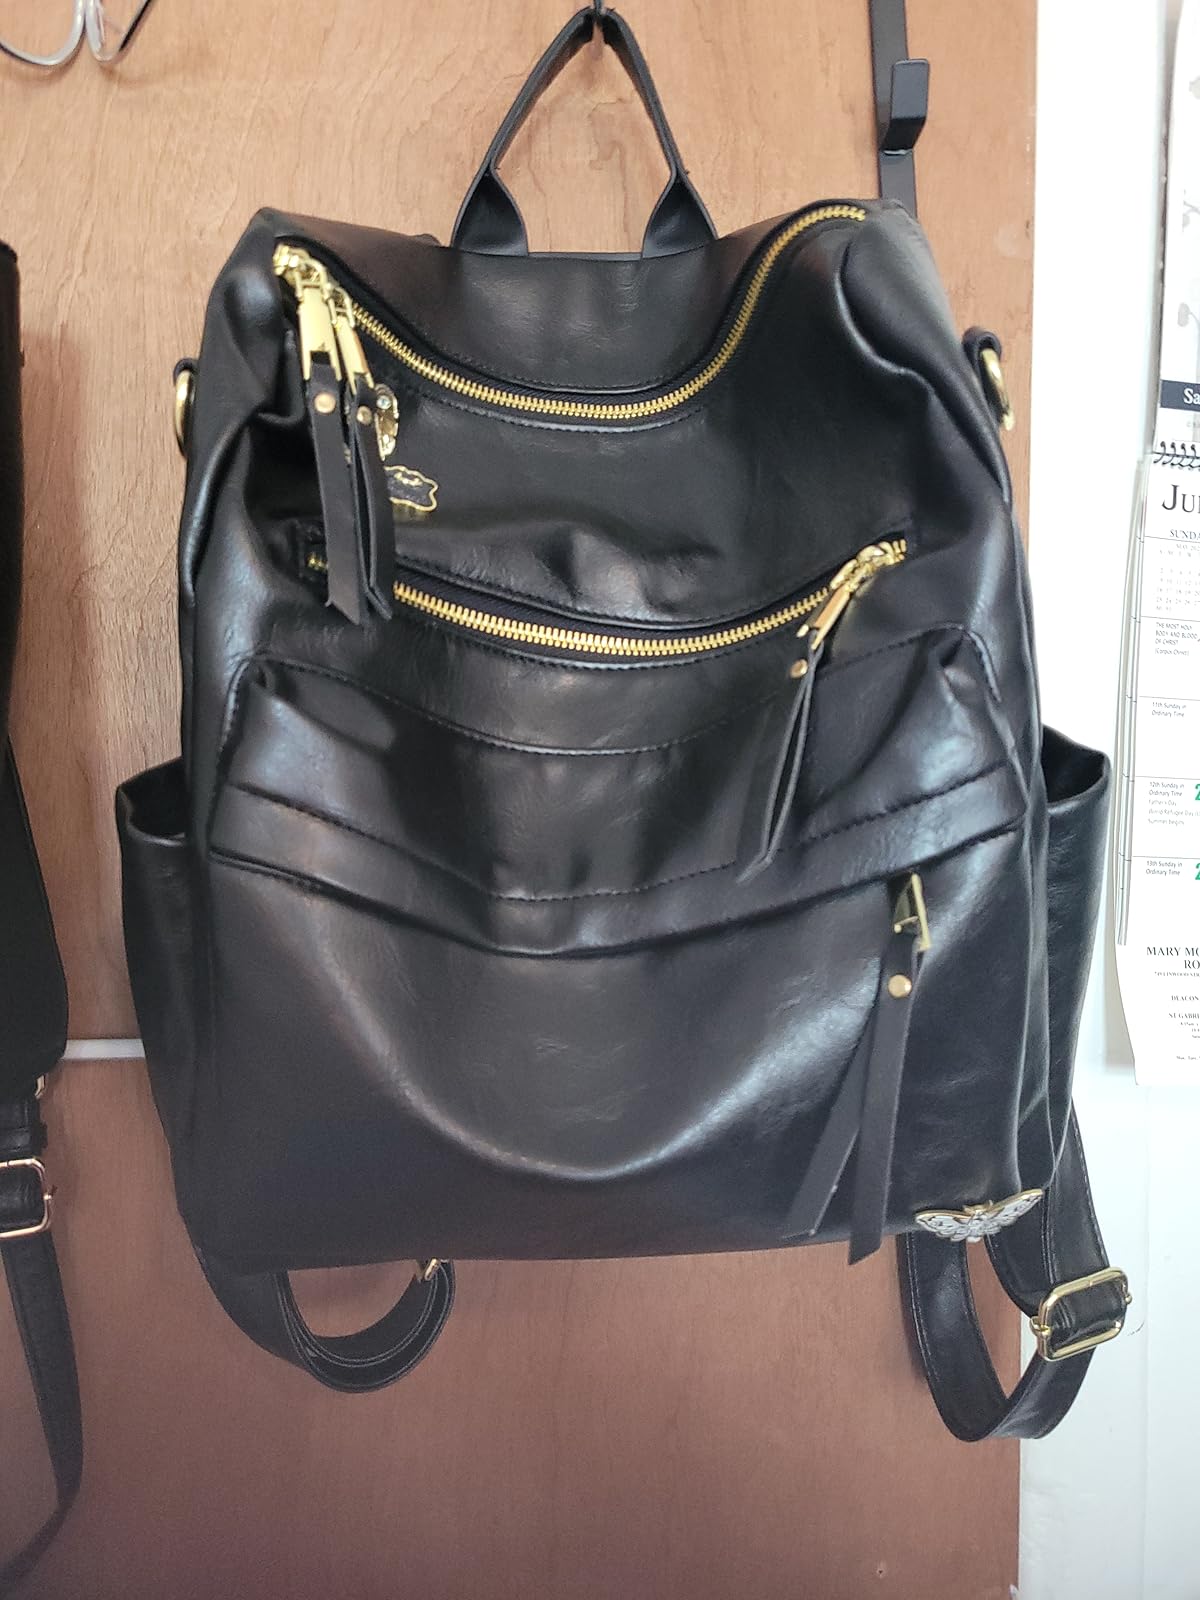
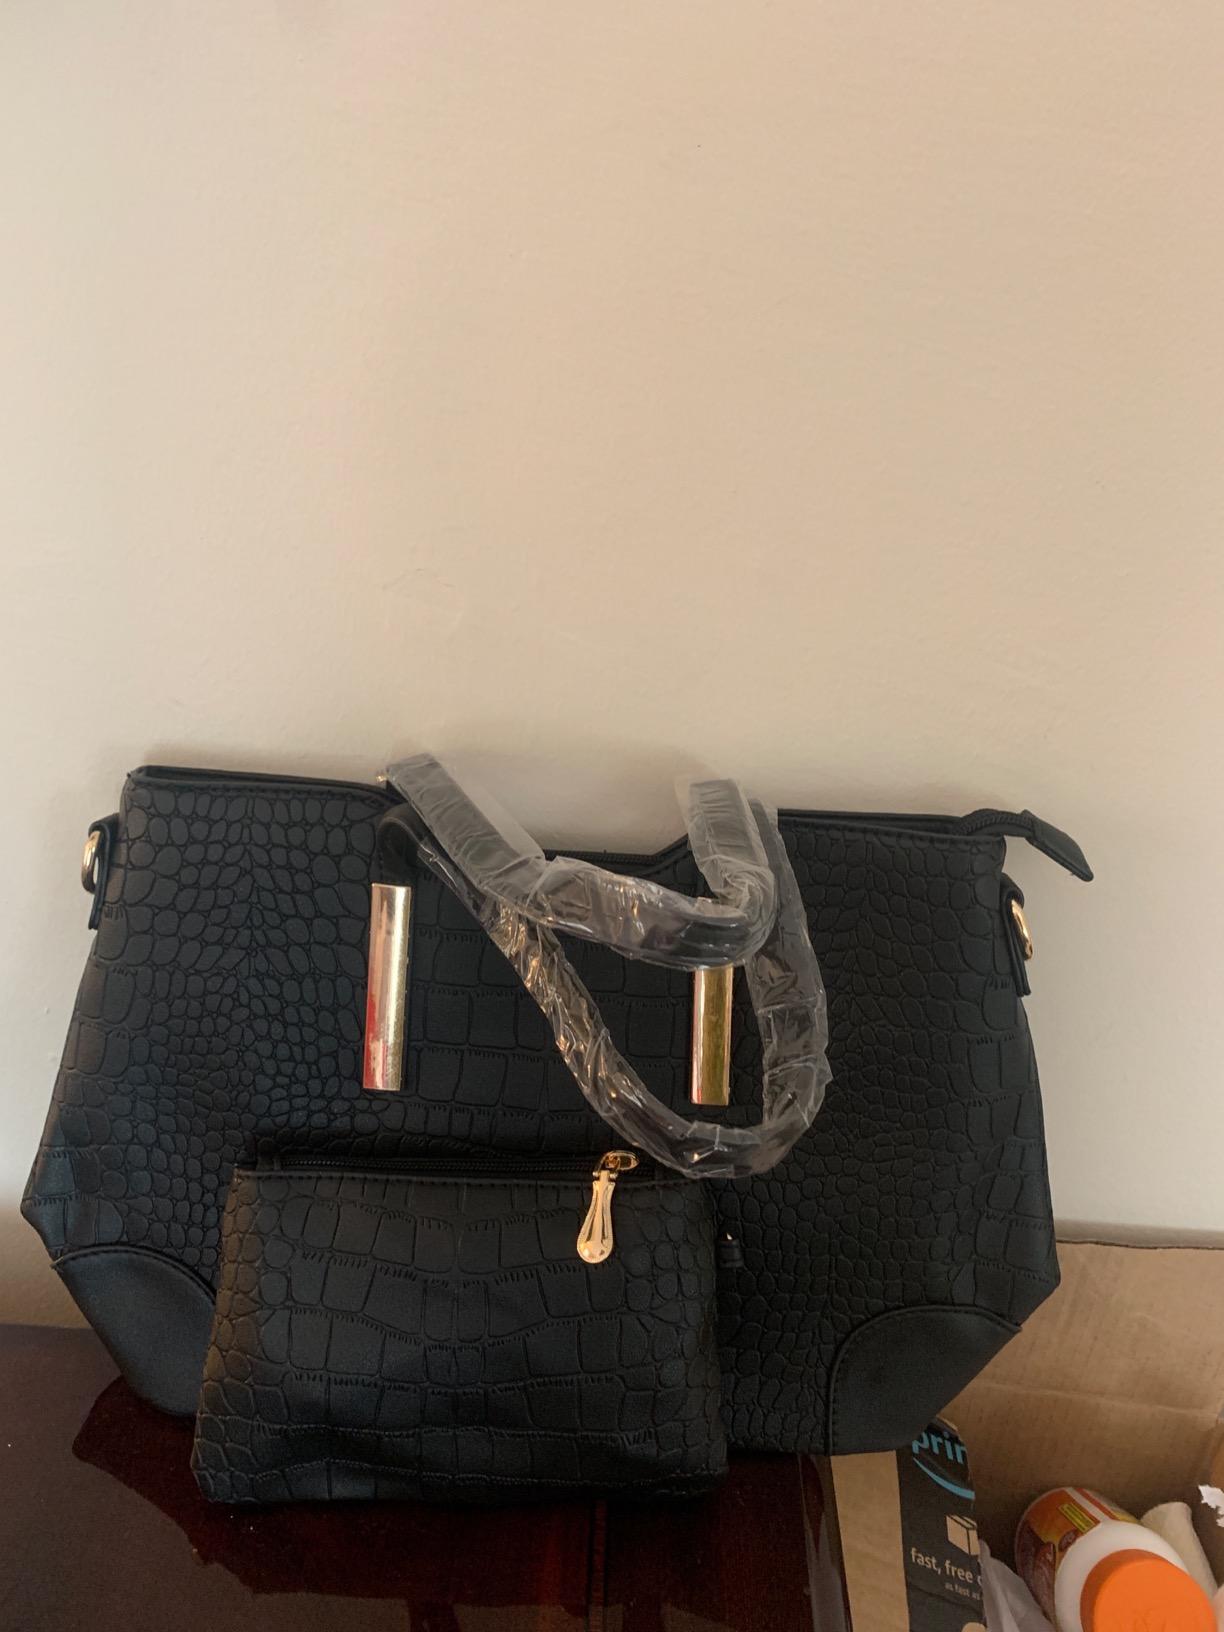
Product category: accessories_handbag
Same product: no